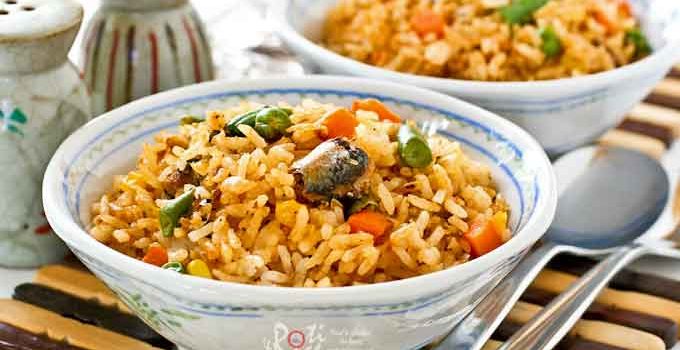
Dish: fried_rice